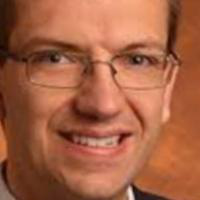
Age group: age 31-40